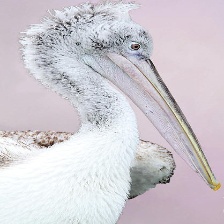
Species: DALMATIAN PELICAN
Scientific name: PELECANUS CRISPUS